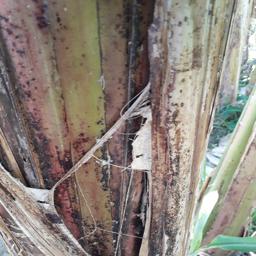
Label: PSEUDOSTEM WEEVIL